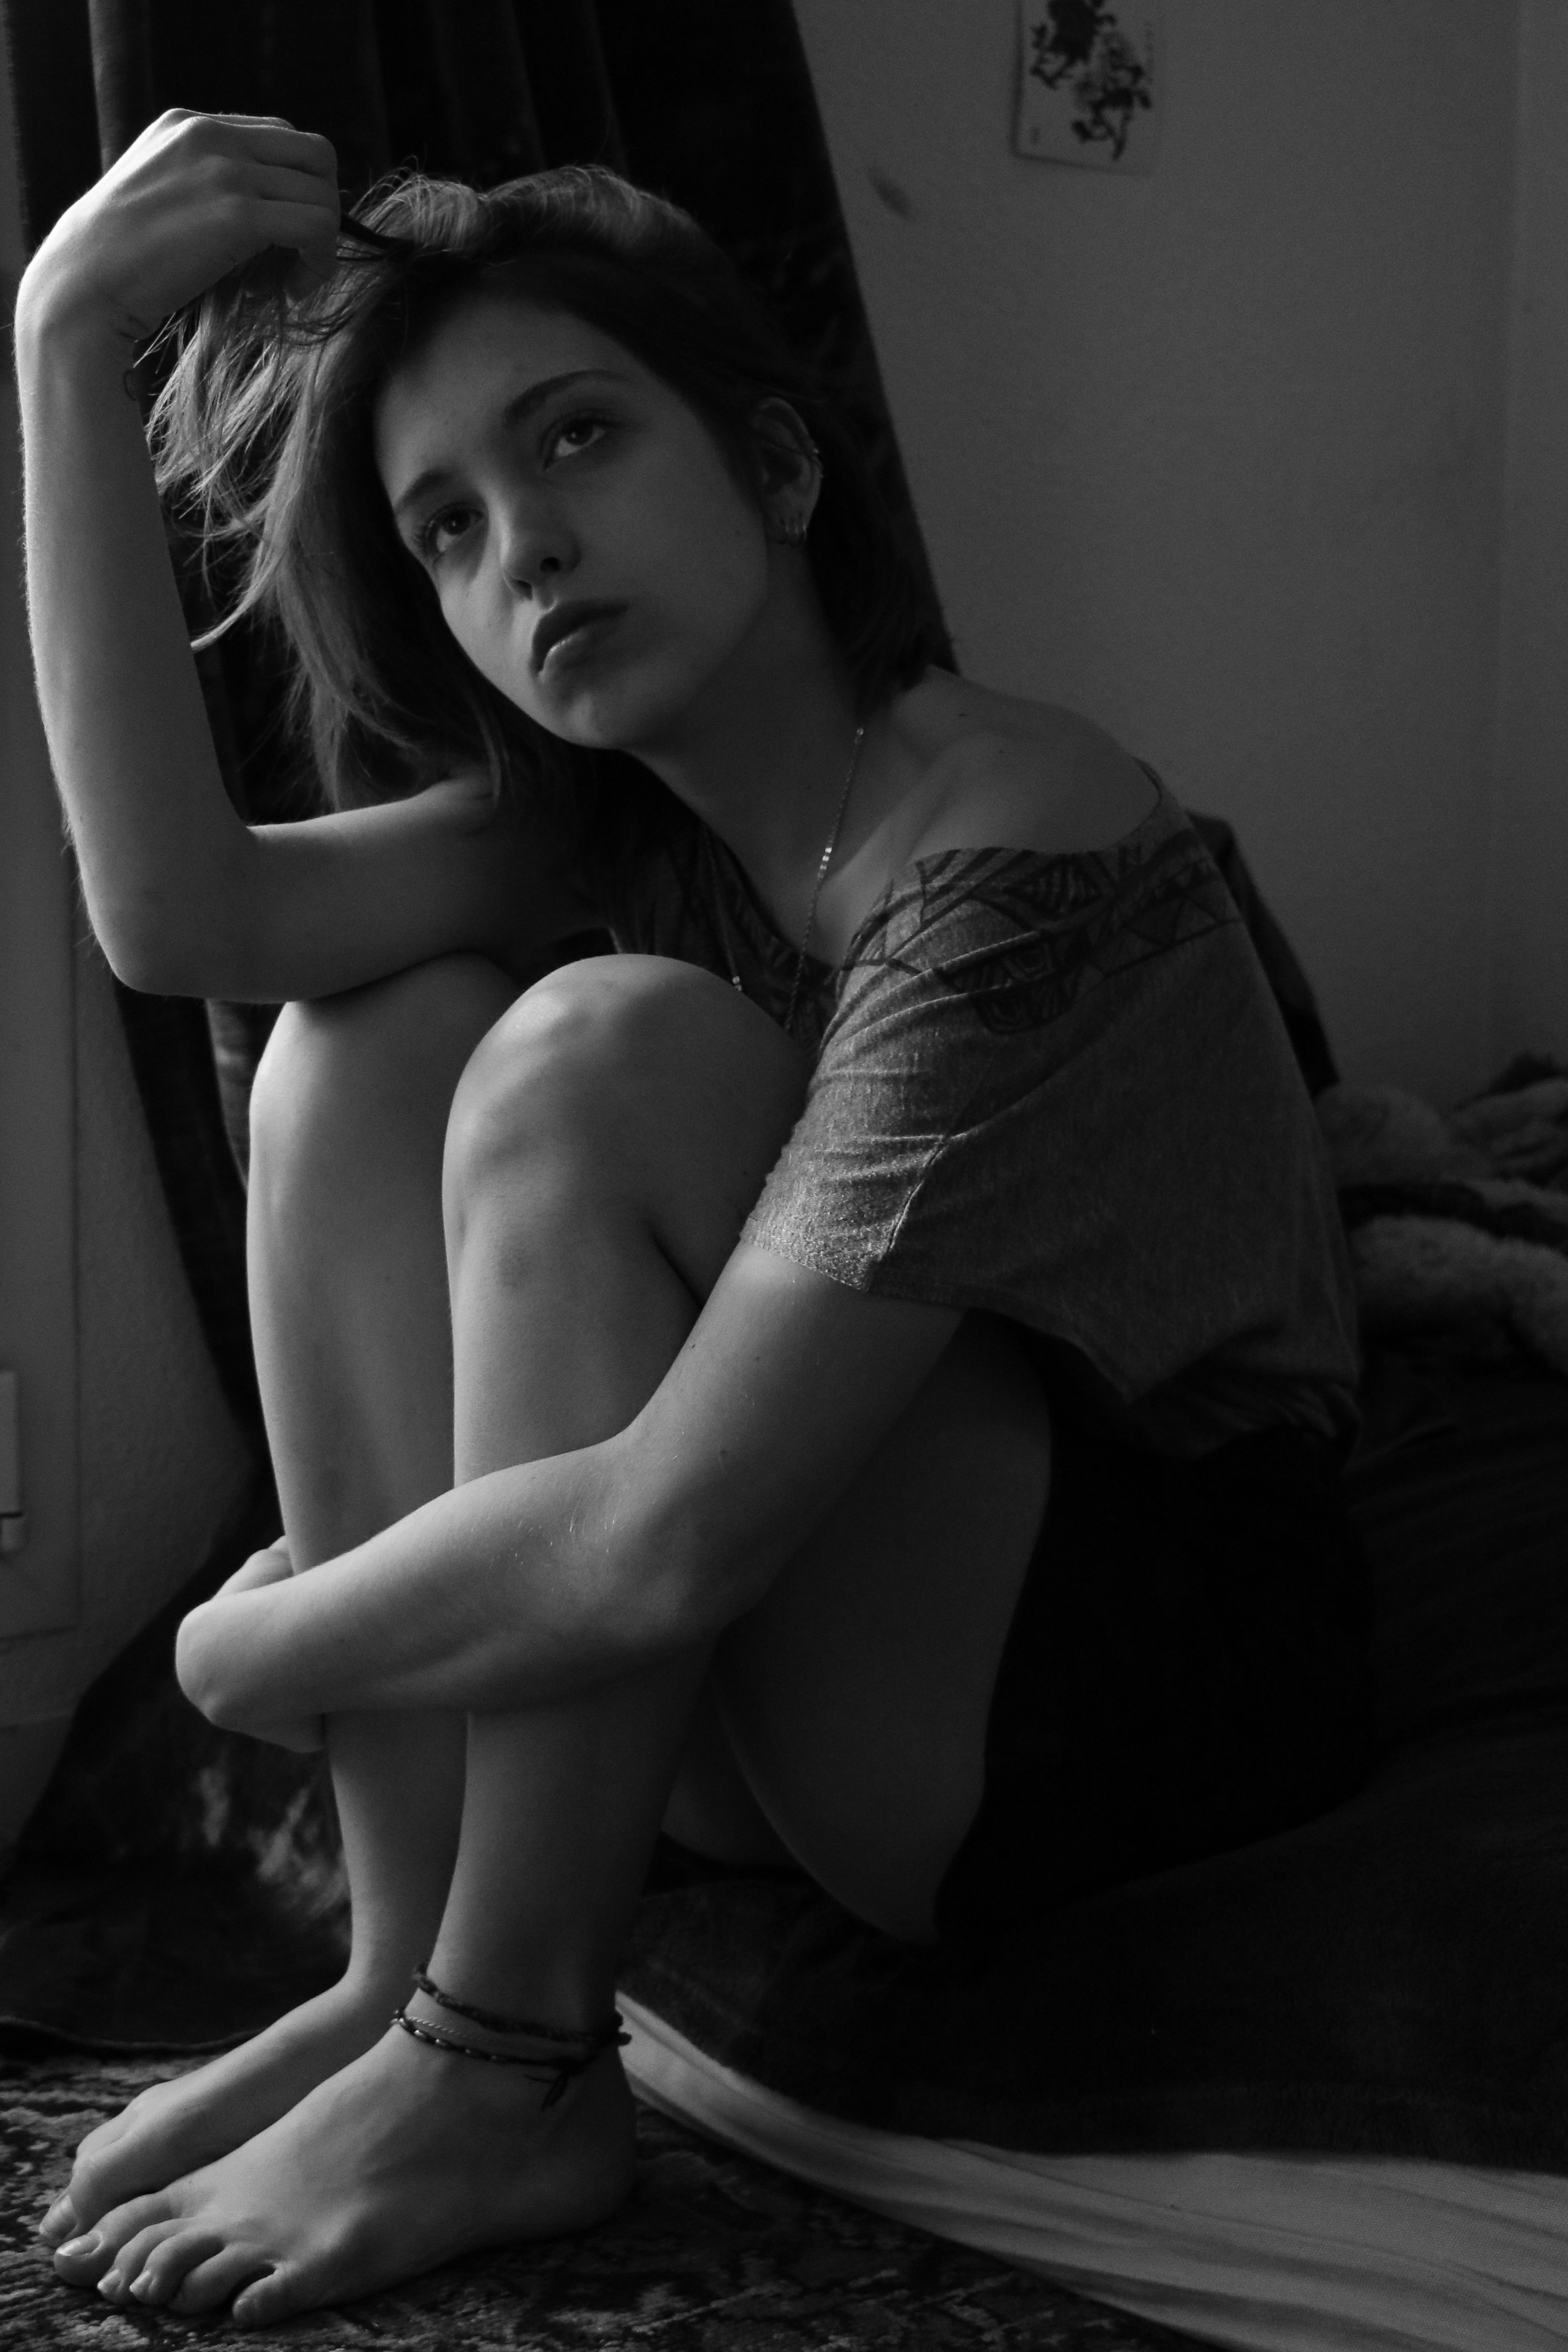
person, black and white, girl, woman, white, photography, female, leg, portrait, model, sitting, black, monochrome, lady, long hair, human body, mannequin, black hair, eyes, look, beauty, beautiful, sexy, image, pretty, young woman, photo shoot, top model, female beauty, monochrome photography, portrait photography, film noir, human positions, art model, supermodel